Musée de la Chartreuse de Douai

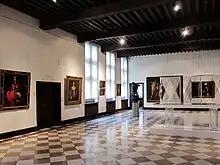
Interieur of the museum

Built by Jacques d'Abancourt in brick and stone in the Renaissance style, on the site of the house of the "Colombier", the hôtel d'Abancourt (1559) with its round tower was extended in 1608 by Jean de Montmorency, who added a square building in the same style with a square tower. In 1623 it was acquired by the Premonstratensians of Furnes. It finally saw itself become a home for Carthusian monks in the middle of the 17th century, via the construction of a chapter house and a small cloister (1663), a refectory (1687), the prior's lodgings (1690) and finally - after a large cloister and cells which were demolished in the 19th century - a chapel in the Jesuit style (not restored yet). On the French Revolution the building was turned over to military use and it was later damaged by bombing in 1944. It was bought by the city in 1951 and from 1958 was used to replace the buildings housing the city's musée des Beaux-Arts, which had been destroyed in the Second World War at the same time as the neighbouring boys' lycée.